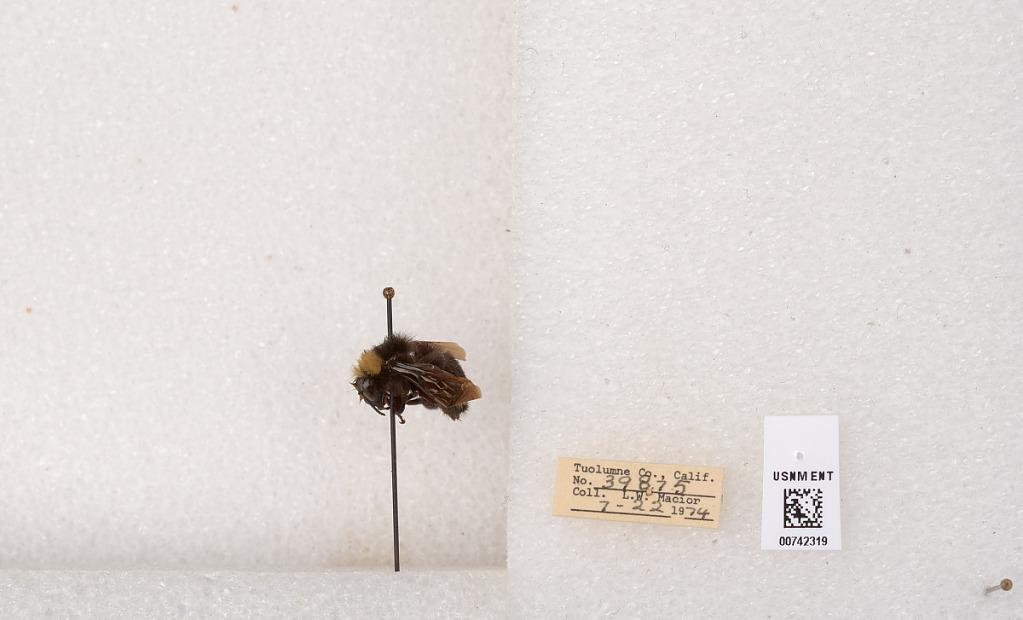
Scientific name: Bombus (Pyrobombus) vosnesenskii Radoszkowski
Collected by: L. Macior
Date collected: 1974-7-22
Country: United States
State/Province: California
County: Tuolumne
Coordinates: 38.0276, -119.955